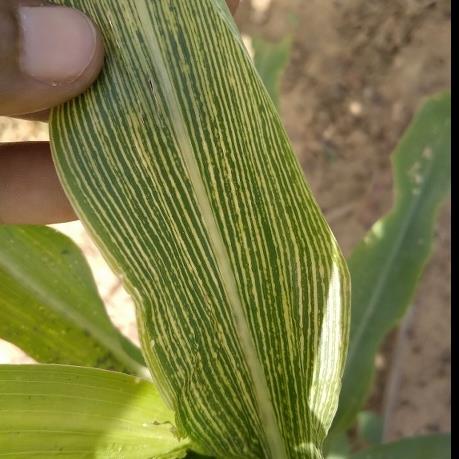
Crop: Maize
Condition: stripe-d